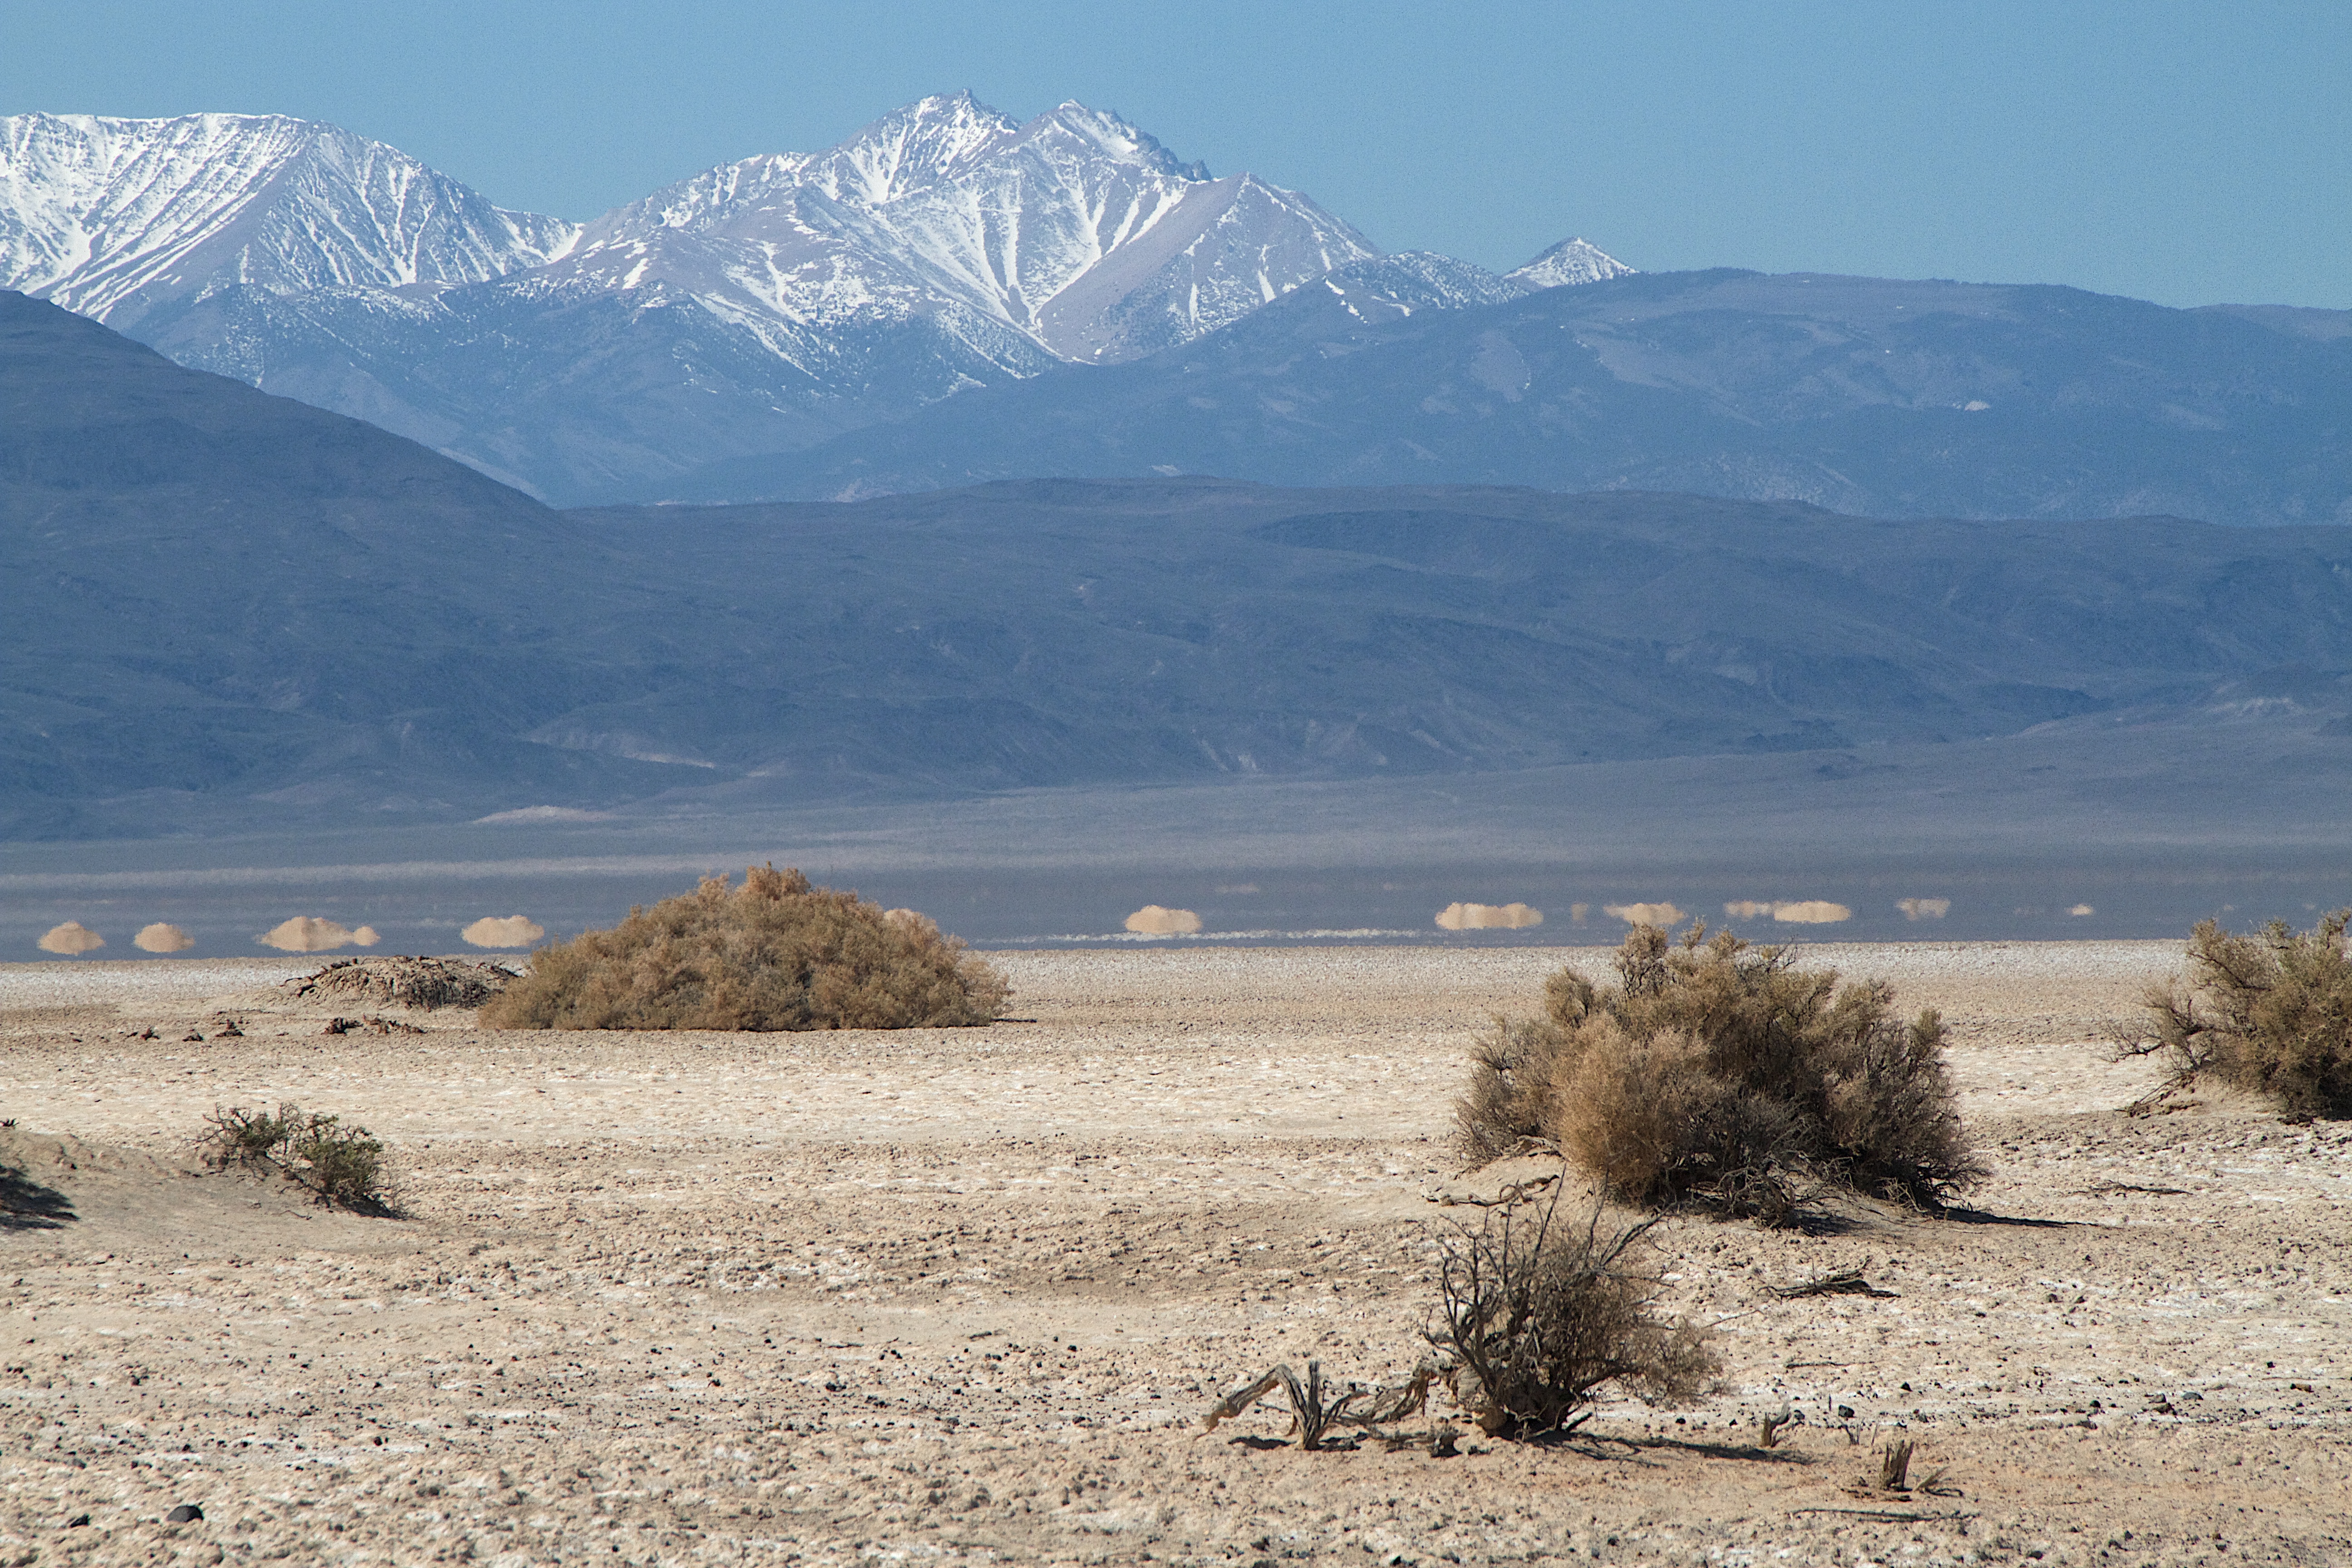
landscape, wilderness, mountain, desert, lake, adventure, valley, mountain range, ridge, plain, geology, plateau, fell, ecosystem, wadi, steppe, landform, natural environment, geographical feature, aeolian landform, mountainous landforms